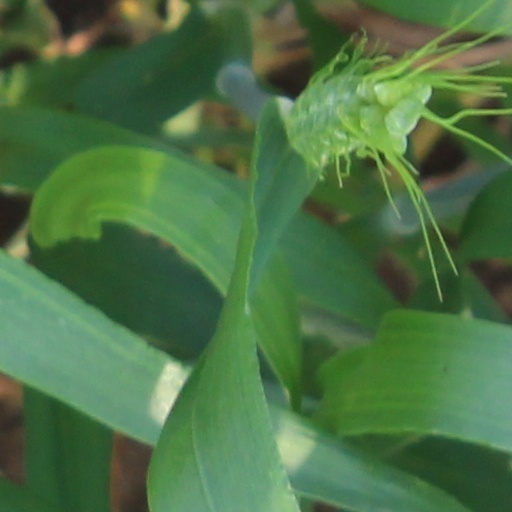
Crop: wheat